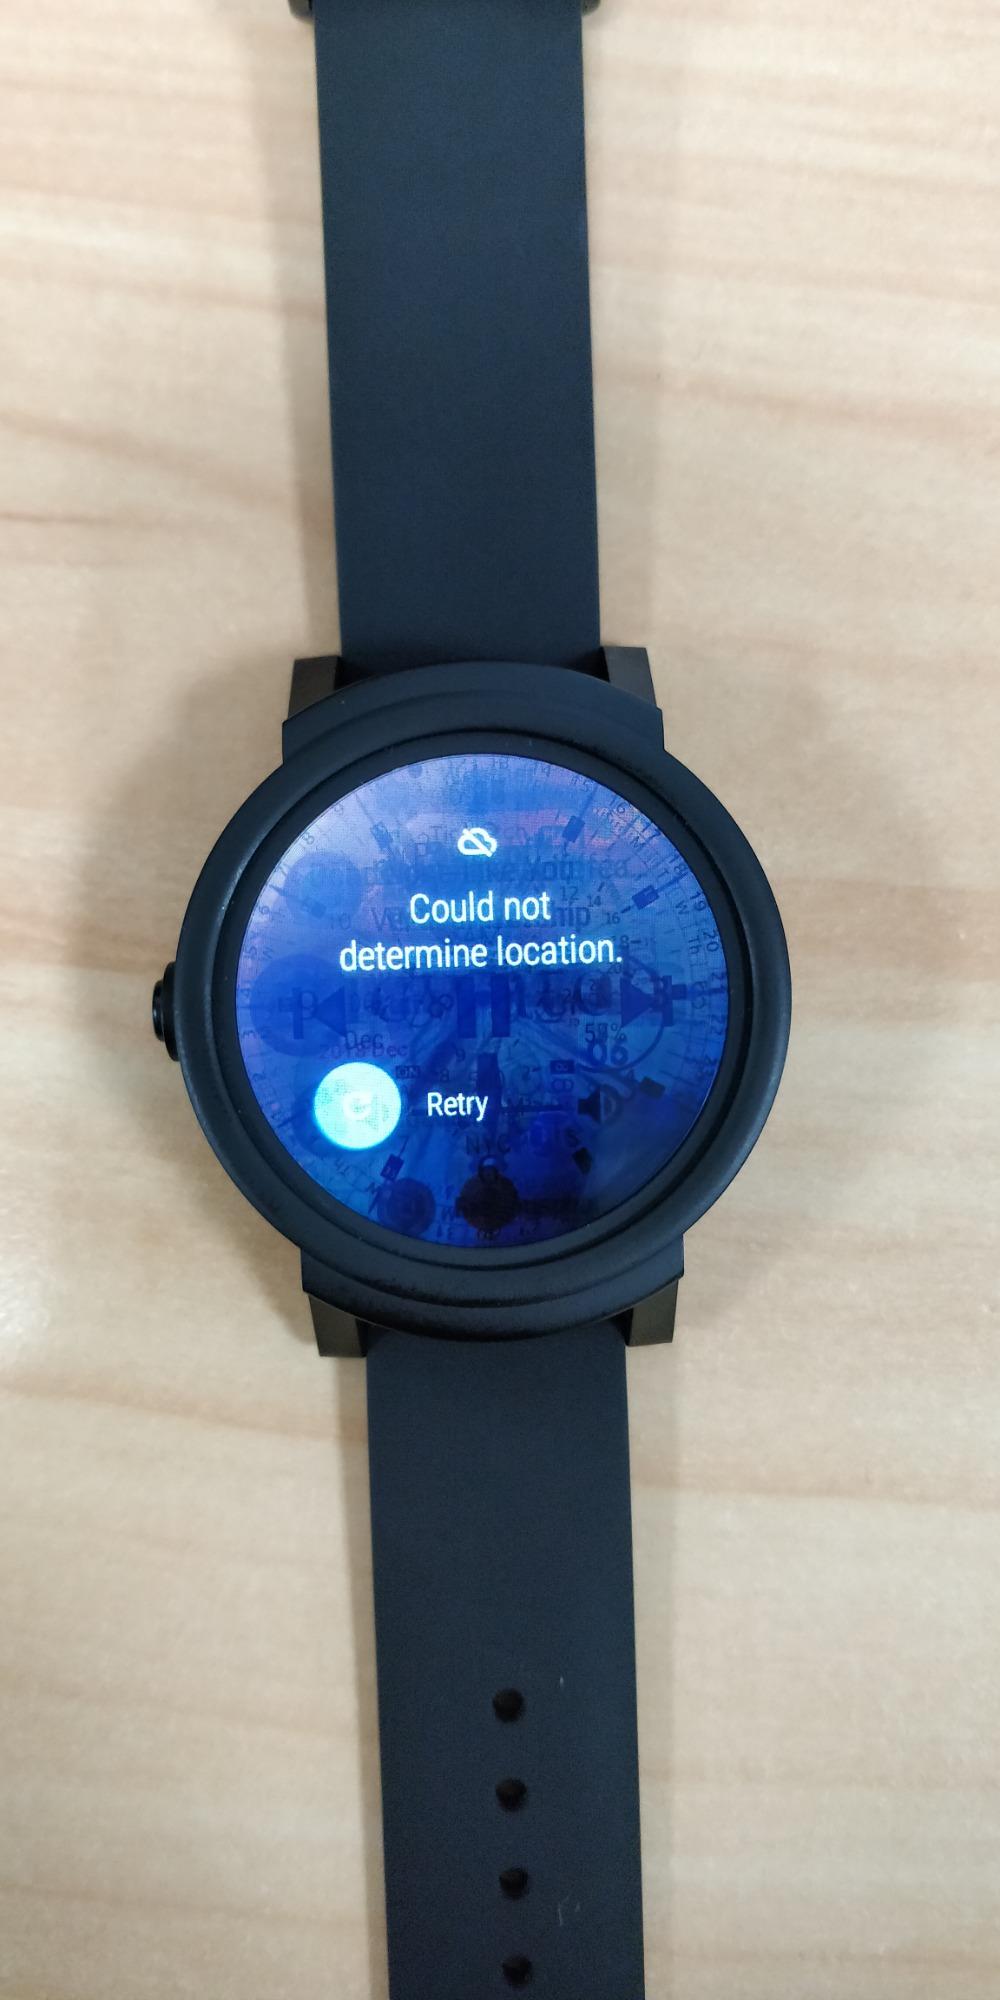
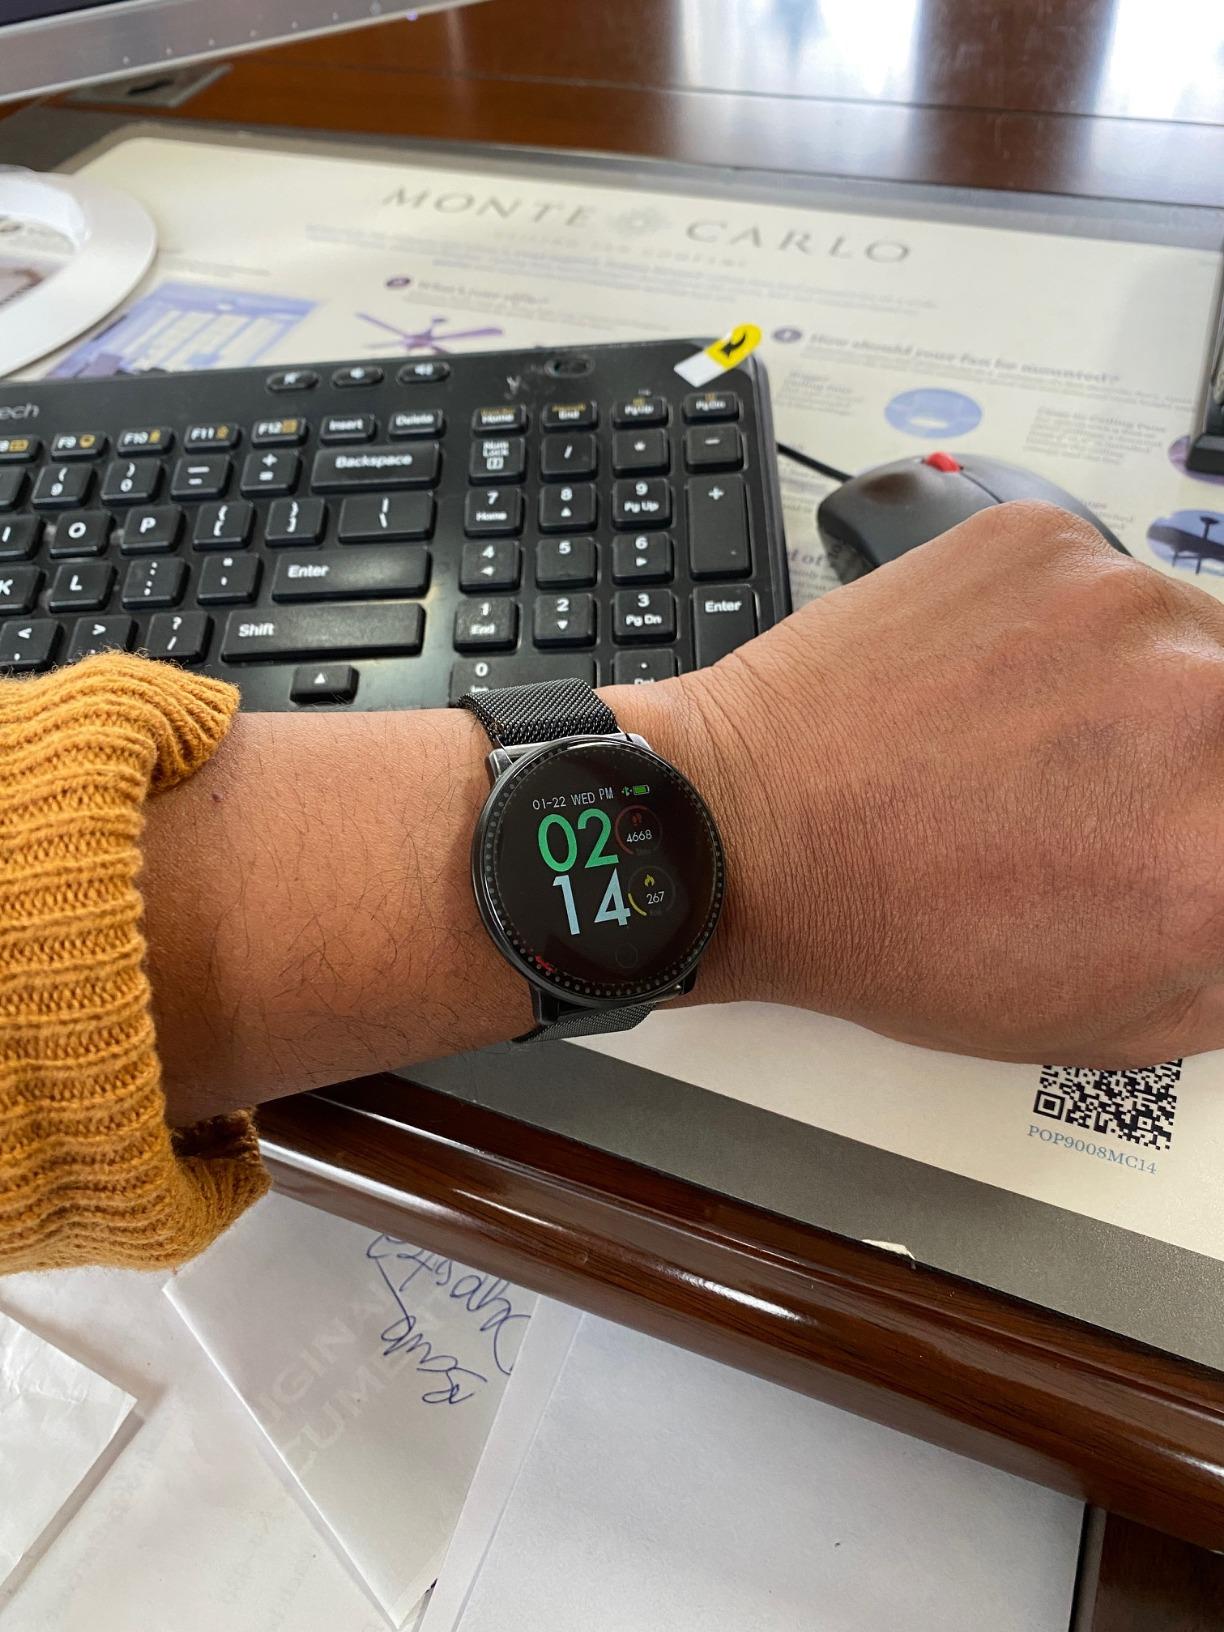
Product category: smartwatch
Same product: no